James Florio

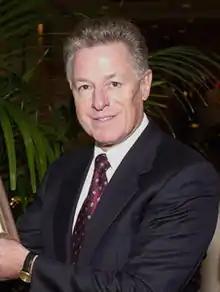

James Joseph Florio (August 29, 1937 – September 25, 2022) was an American lawyer and politician who served as the 49th governor of New Jersey from 1990 to 1994. He was previously the U.S. representative for New Jersey's 1st congressional district from 1975 to 1990 and served in the New Jersey General Assembly from 1970 to 1975. He was a member of the Democratic Party.